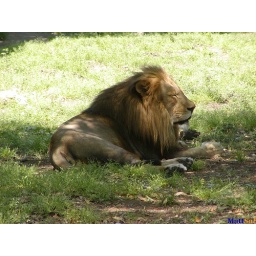
A male African lion relaxing in the grass at the Jacksonville Zoo. Photo taken April, 2005.